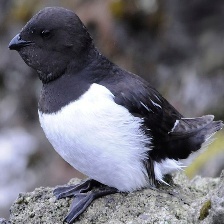
Species: LITTLE AUK
Scientific name: ALLE ALLE